Two-Face

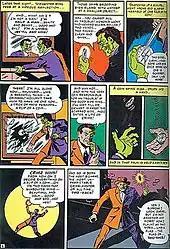
Two-Face in "Detective Comics" #66. Art by Bob Kane.

Two-Face was created by Batman co-creator Bob Kane, and debuted in "Detective Comics" #66 ("The Crimes of Two-Face"), written by Batman's other co-creator Bill Finger, in August 1942 as a new Batman villain originally named Harvey "Apollo" Kent, a handsome, law-abiding former Gotham City district attorney close to the Batman. Half of his face was disfigured when a mob boss he was prosecuting, Sal Maroni, splashed Kent with acid, resulting in his loss of sanity and turn to crime, with his crimes centered around the number 2. In creating Two-Face, Kane was inspired by the 1931 adaptation of the Robert Louis Stevenson story "The Strange Case of Dr. Jekyll and Mr. Hyde", which Kane described as a "classic story of the good and evil sides of human nature", and was also influenced by the 1925 silent film adaptation of Gaston Leroux's novel "The Phantom of the Opera". Kane and Finger conceived the idea of Two-Face flipping a coin scarred on one side to determine which side of his personality emerges: evil if the coin flip results in the scarred side, which causes him to "go on a rampage of looting and destruction", or good if it results in the unscarred side, causing him to give his loot to charity or refrain from committing a crime. In Kane's autobiography "Batman and Me", Kane suggests that Finger was inspired by the pulp magazine hero Black Bat, with their similarities as both district attorneys disfigured with acid. Two-Face's last name Kent was later changed to Dent, which Kane infers was done to avoid confusion with Superman's alter ego Clark Kent.